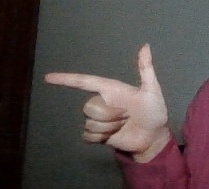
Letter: yaa